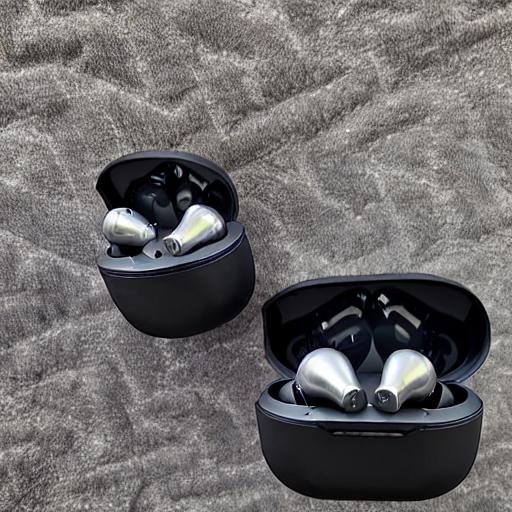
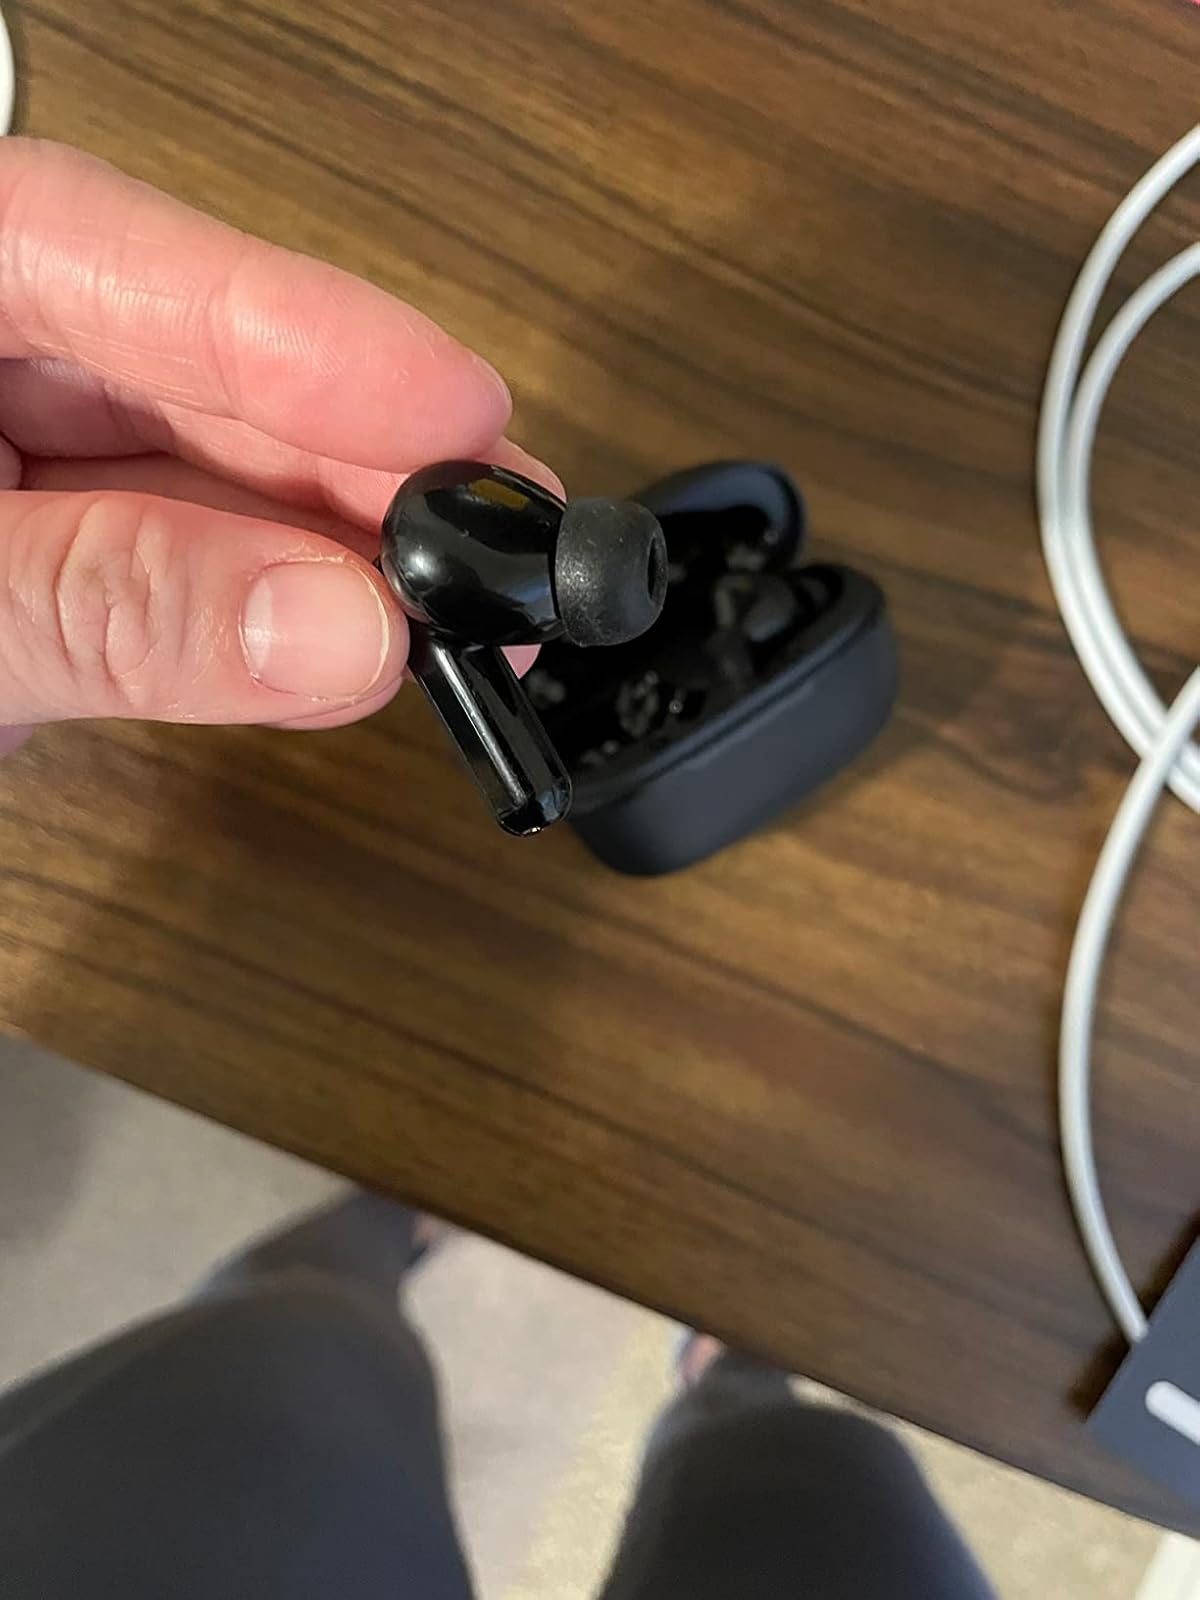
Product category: earbuds
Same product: no